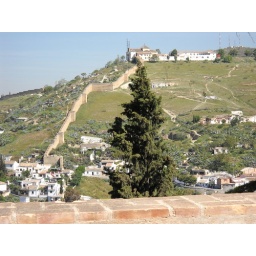
note cave dwellings on hill outside the walls (still in use)